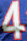
Number: 4